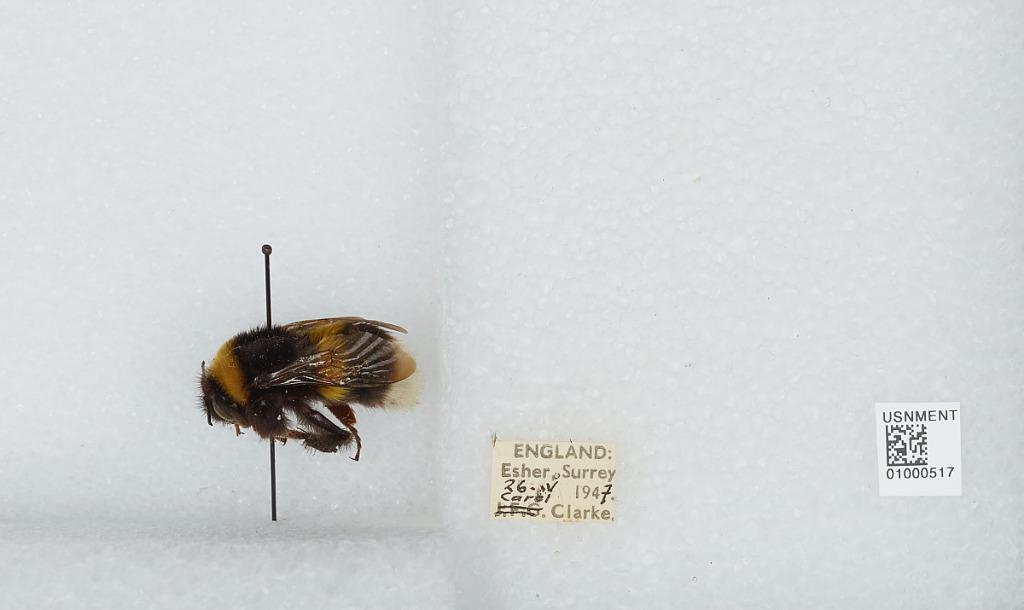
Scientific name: Bombus (Bombus) lucorum (Linnaeus)
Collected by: C. Clarke
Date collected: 1947-5-26
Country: United Kingdom
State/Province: England
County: Surrey
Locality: Esher
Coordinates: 51.3691, -0.365